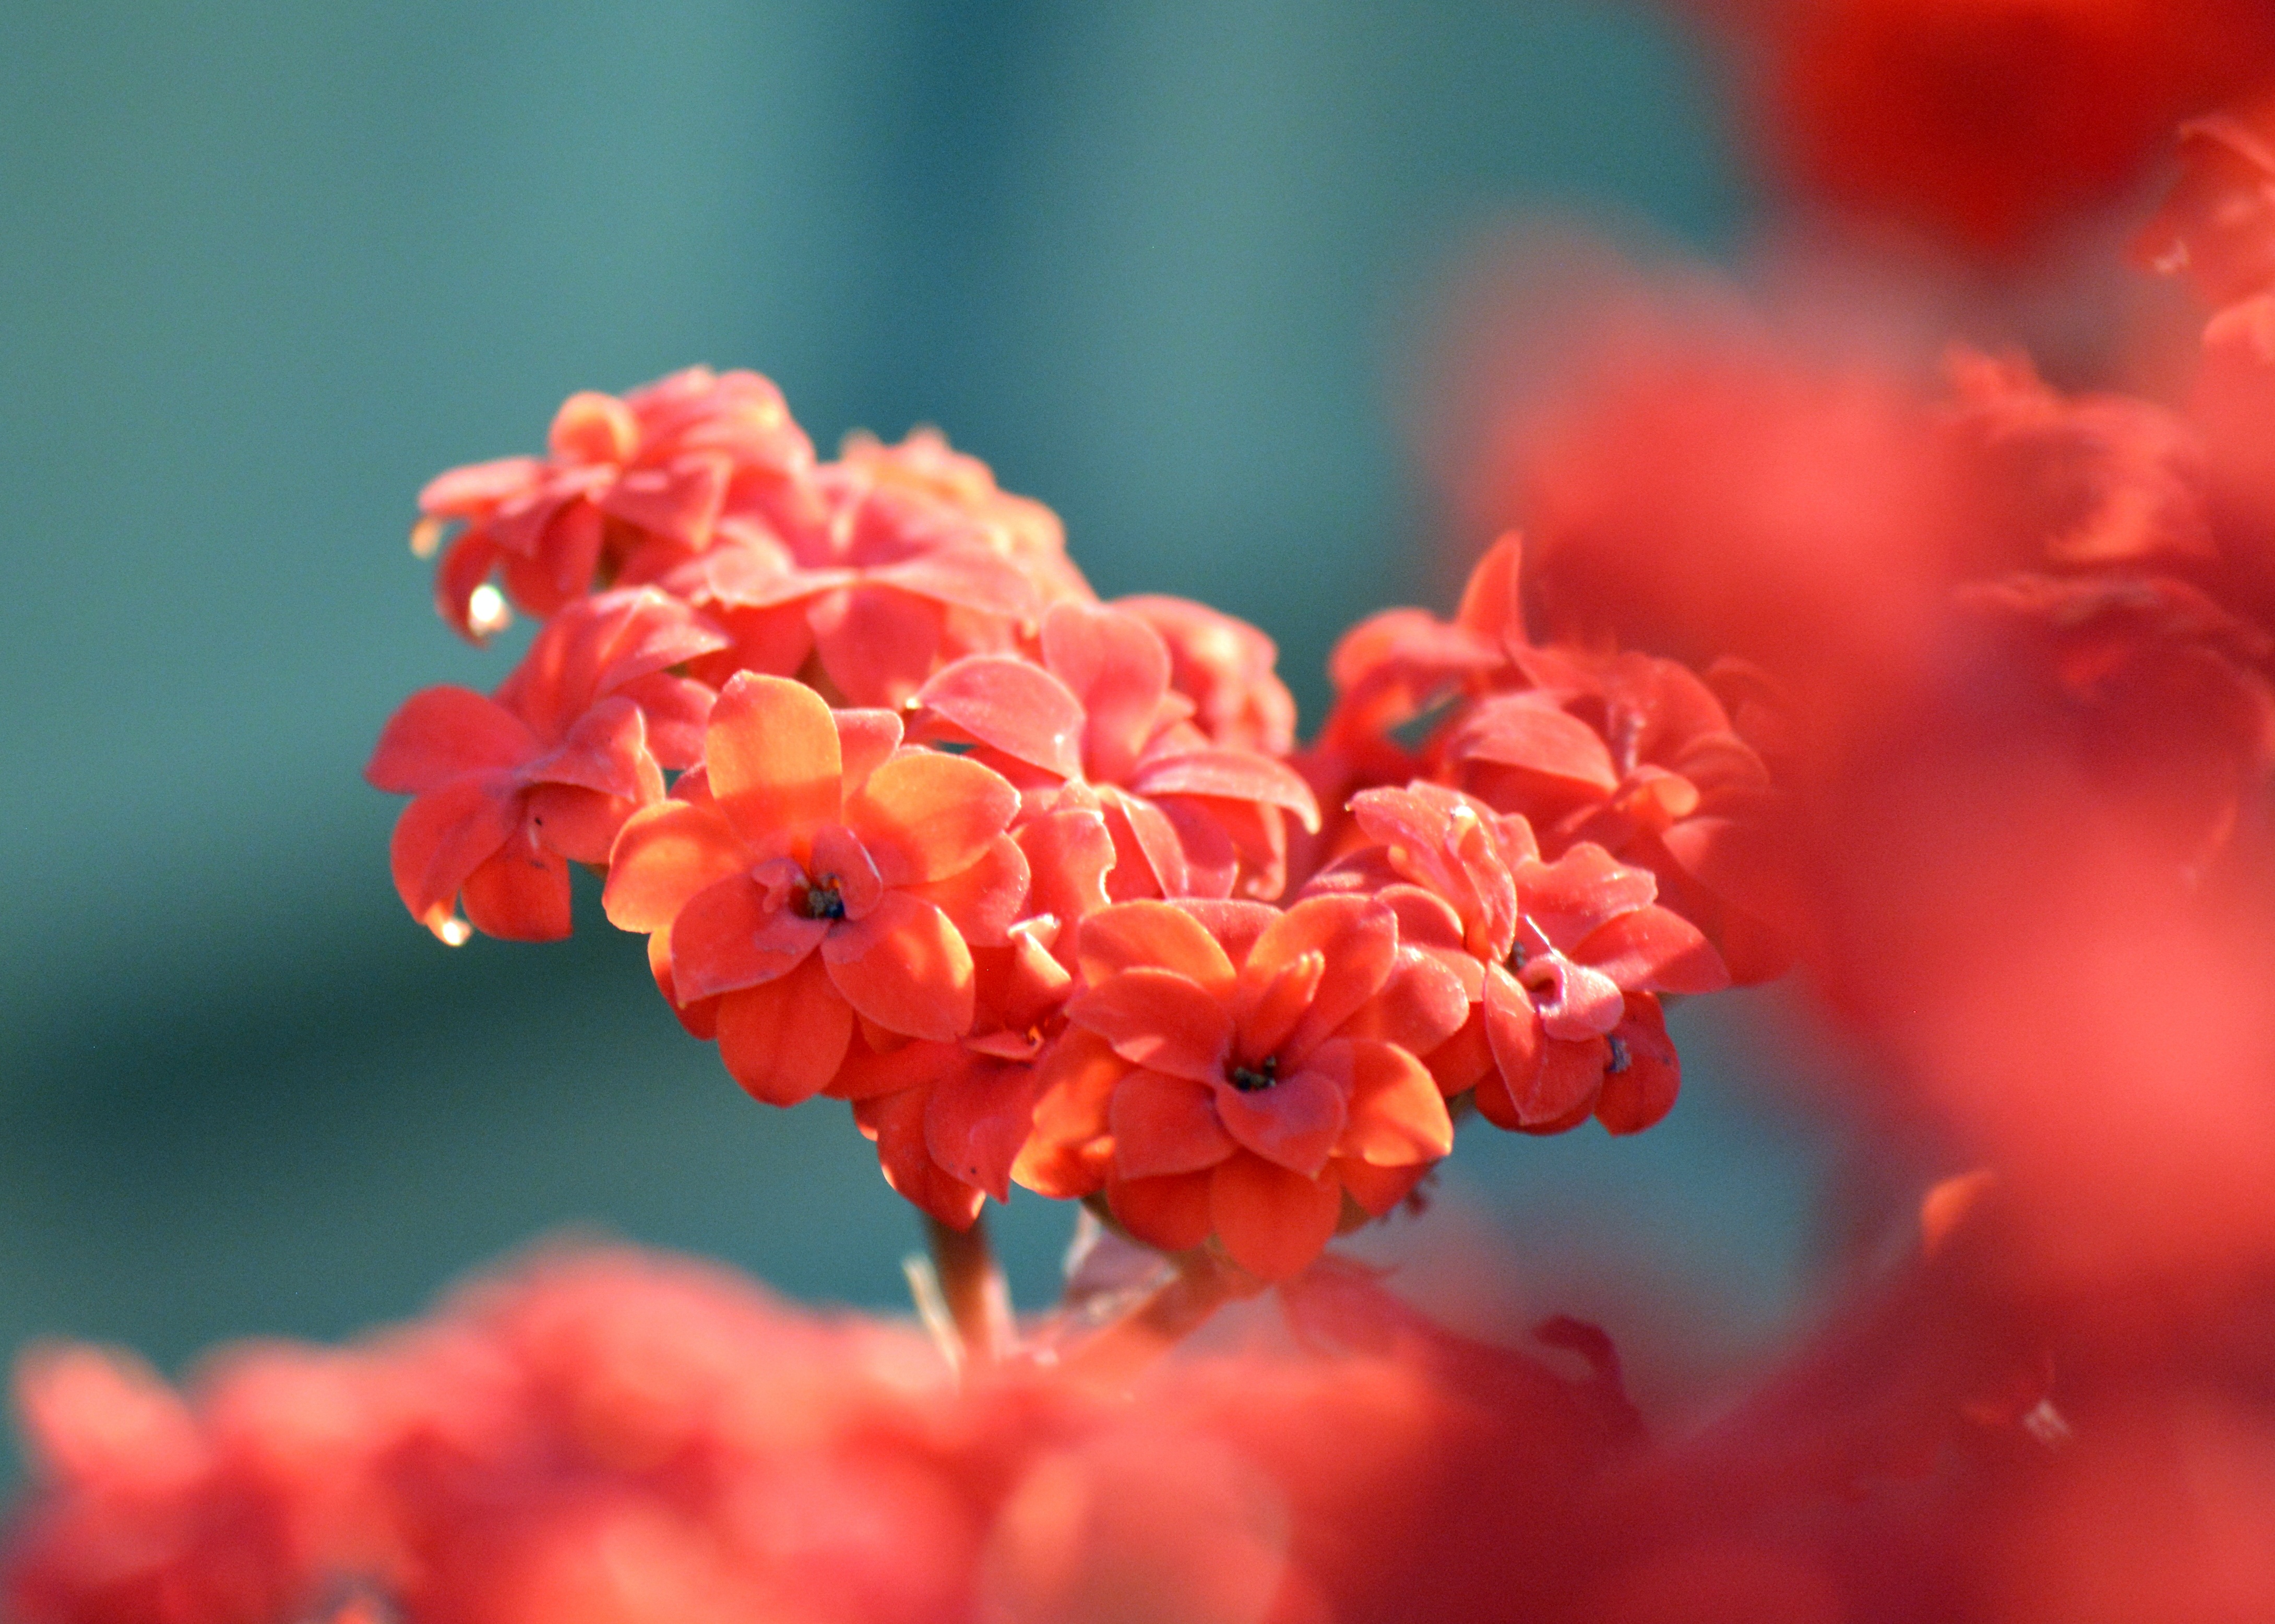
blossom, plant, photography, leaf, flower, petal, spring, red, botany, garden, flora, close up, shrub, compact, macro photography, flowering plant, little flowers, land plant